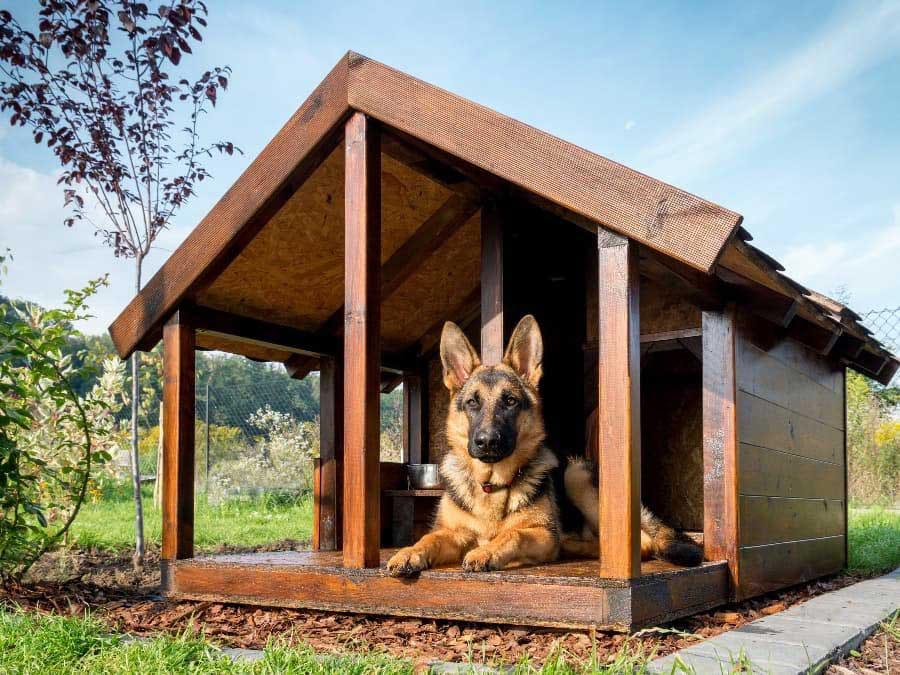
Nnje ya banda la kisasa lililotengenezwa kwa mbao ngumu, mbwa mkubwa amekaa katika eneo la wazi akiwa na afya njema na manyoya yanayo ng'aa, muonekano wake unaashiria malezi bora na huduma stahiki za kiafya, kutoka kwa wataalamu wa afya ya wanyama na mifugo.